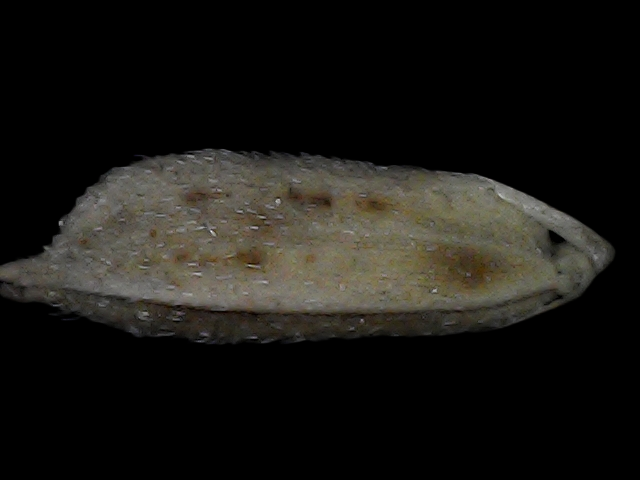
Rice variety: Bd79